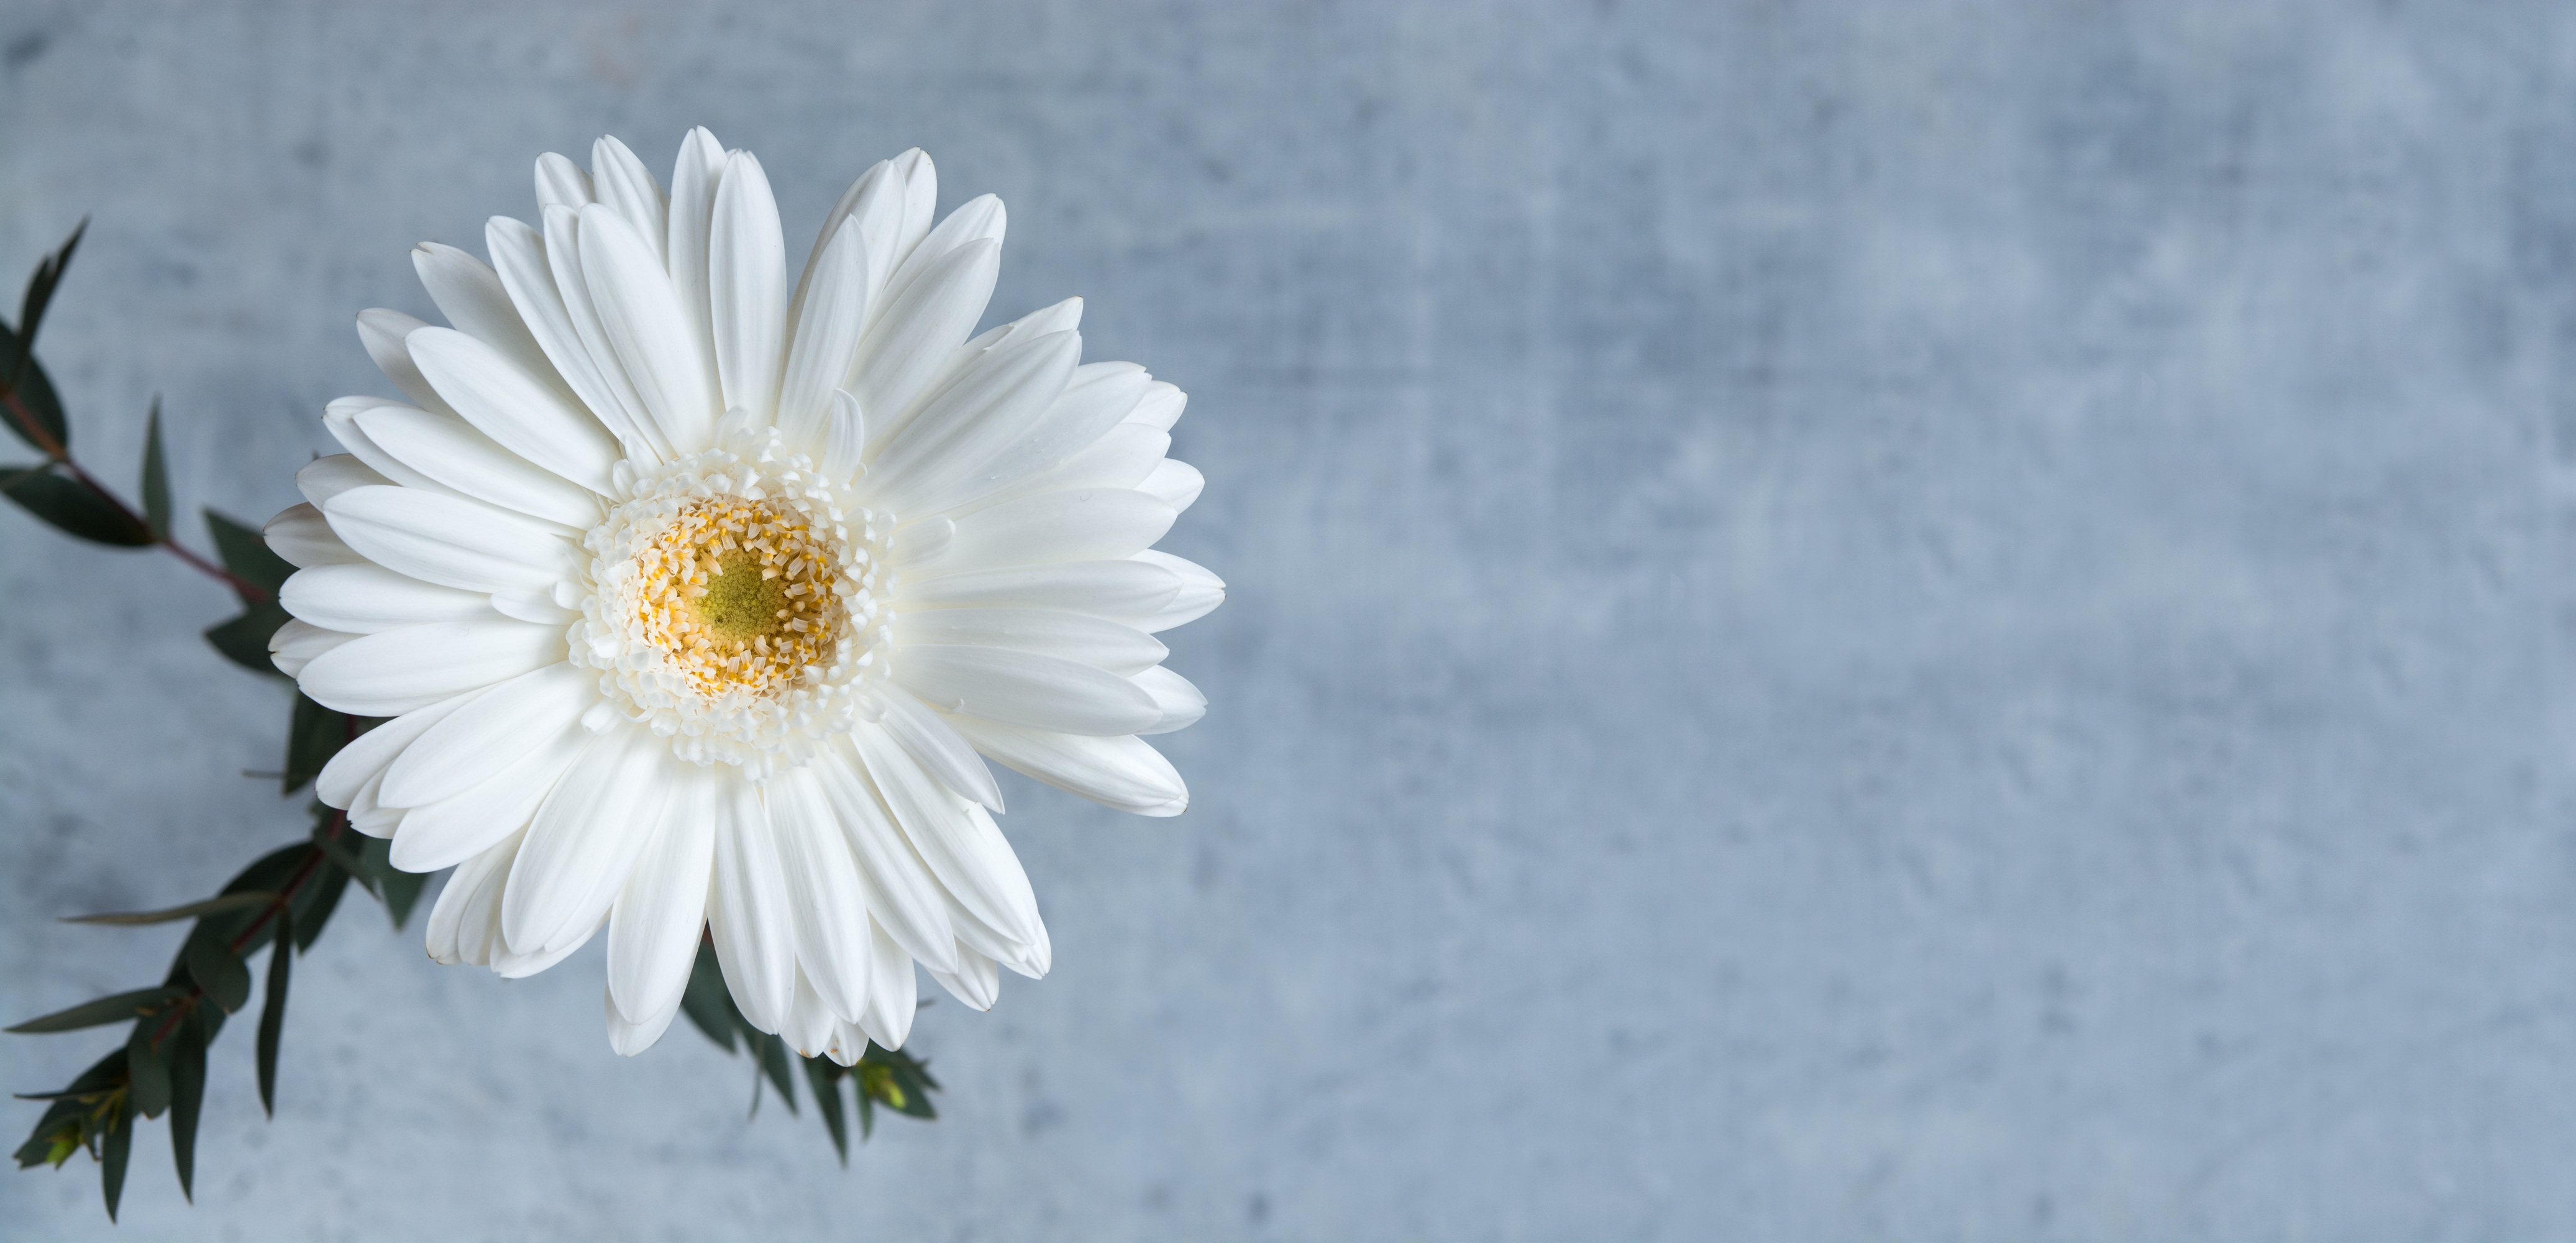
blossom, plant, white, flower, petal, bloom, daisy, close, white flower, close up, negative space, petals, gerbera, text freedom, macro photography, white blossom, flowering plant, daisy family, schnittblume, white gerbera, oxeye daisy, design freedom, design space, plant stem, land plant